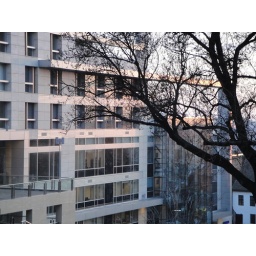
B2 building in Balkanska street